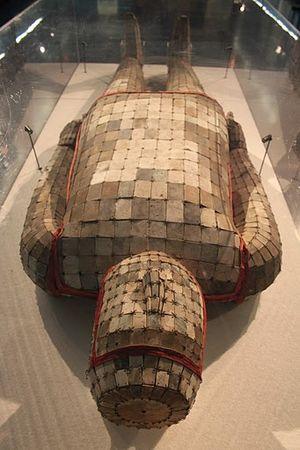
Le costume funéraire de jade est un costume de cérémonie constitué de plaquettes de jade. Il servait de vêtement funéraire à certains nobles de la dynastie Han. Les chinois croyaient que le jade avait des propriétés magiques et protégerait le corps du défunt de la décomposition.